Gong (band)

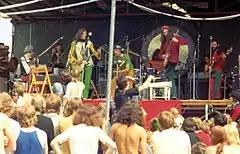
Gong playing Hyde Park, 29 June 1974

They played in Brazil in May 2013 and again in 2014, this time with the addition of Kavus Torabi on guitar.